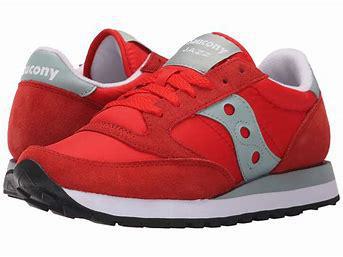
Brand: Saucony
Model: Jazz Original